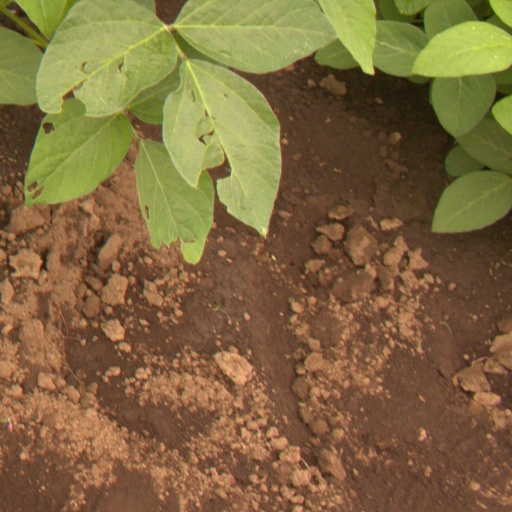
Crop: soybean